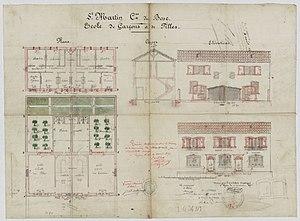
Le Bosc, hameau de Saint-Martin. - École de garçons et de filles
Le Bosc est une commune française située dans le département de l'Hérault en région Occitanie.